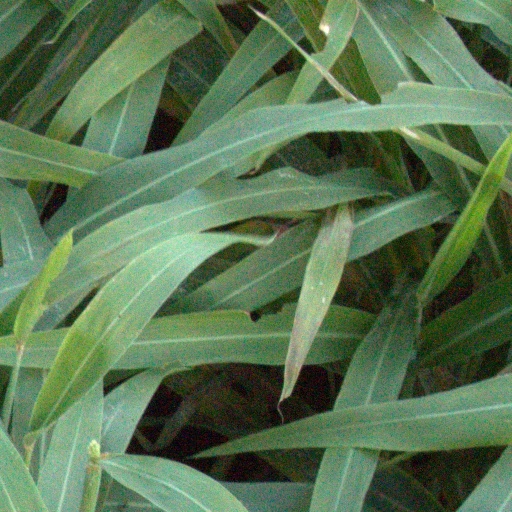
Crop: sorghum